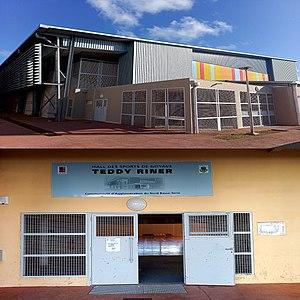
Goyave est une commune française, située dans le département de la Guadeloupe.